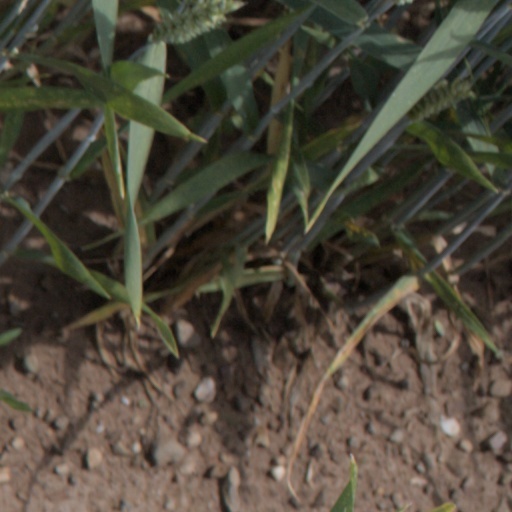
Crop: wheat